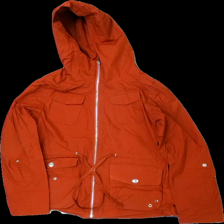
View: front
Type: Jacket
Category: Ladies
Brand: Not in the list
Brand text on label: Elvine
Colors: Orange
Material: 100% bomull
Cut: Regular
Size: XS
Season: All
Stains: Major
Damage: smutsigt
Damage location: top center
Damage 2: smutsigt
Damage 2 location: middle center
Damage 3: smutsigt
Damage 3 location: bottom center
Price range: <50
Recommended usage: Export
Description: jacka